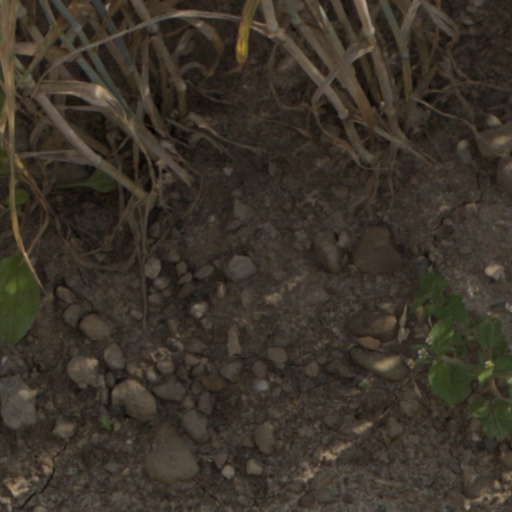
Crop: wheat